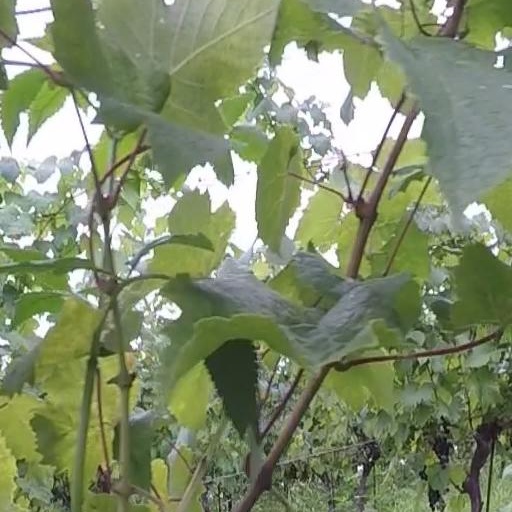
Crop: grape